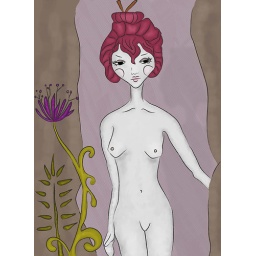
girl in door rough2